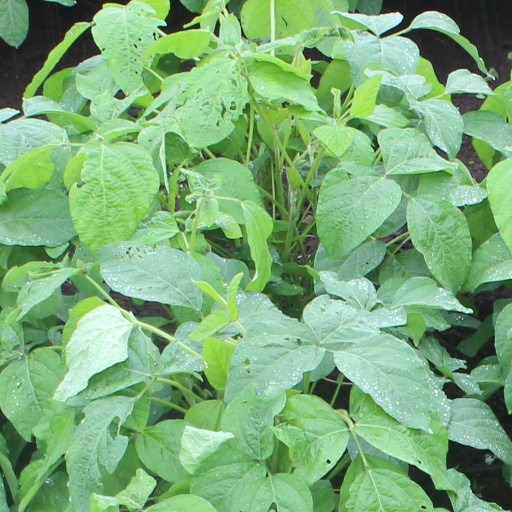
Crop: soybean